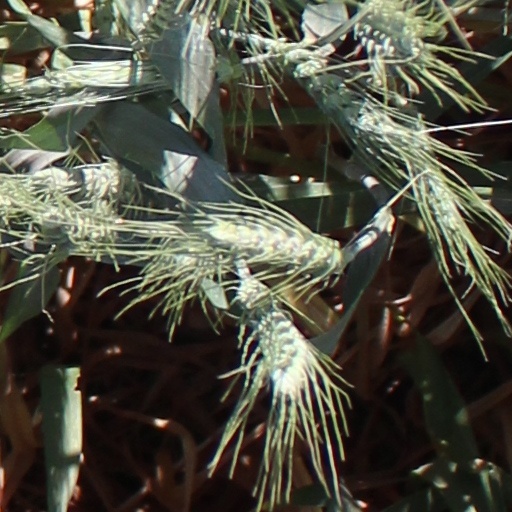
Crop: wheat